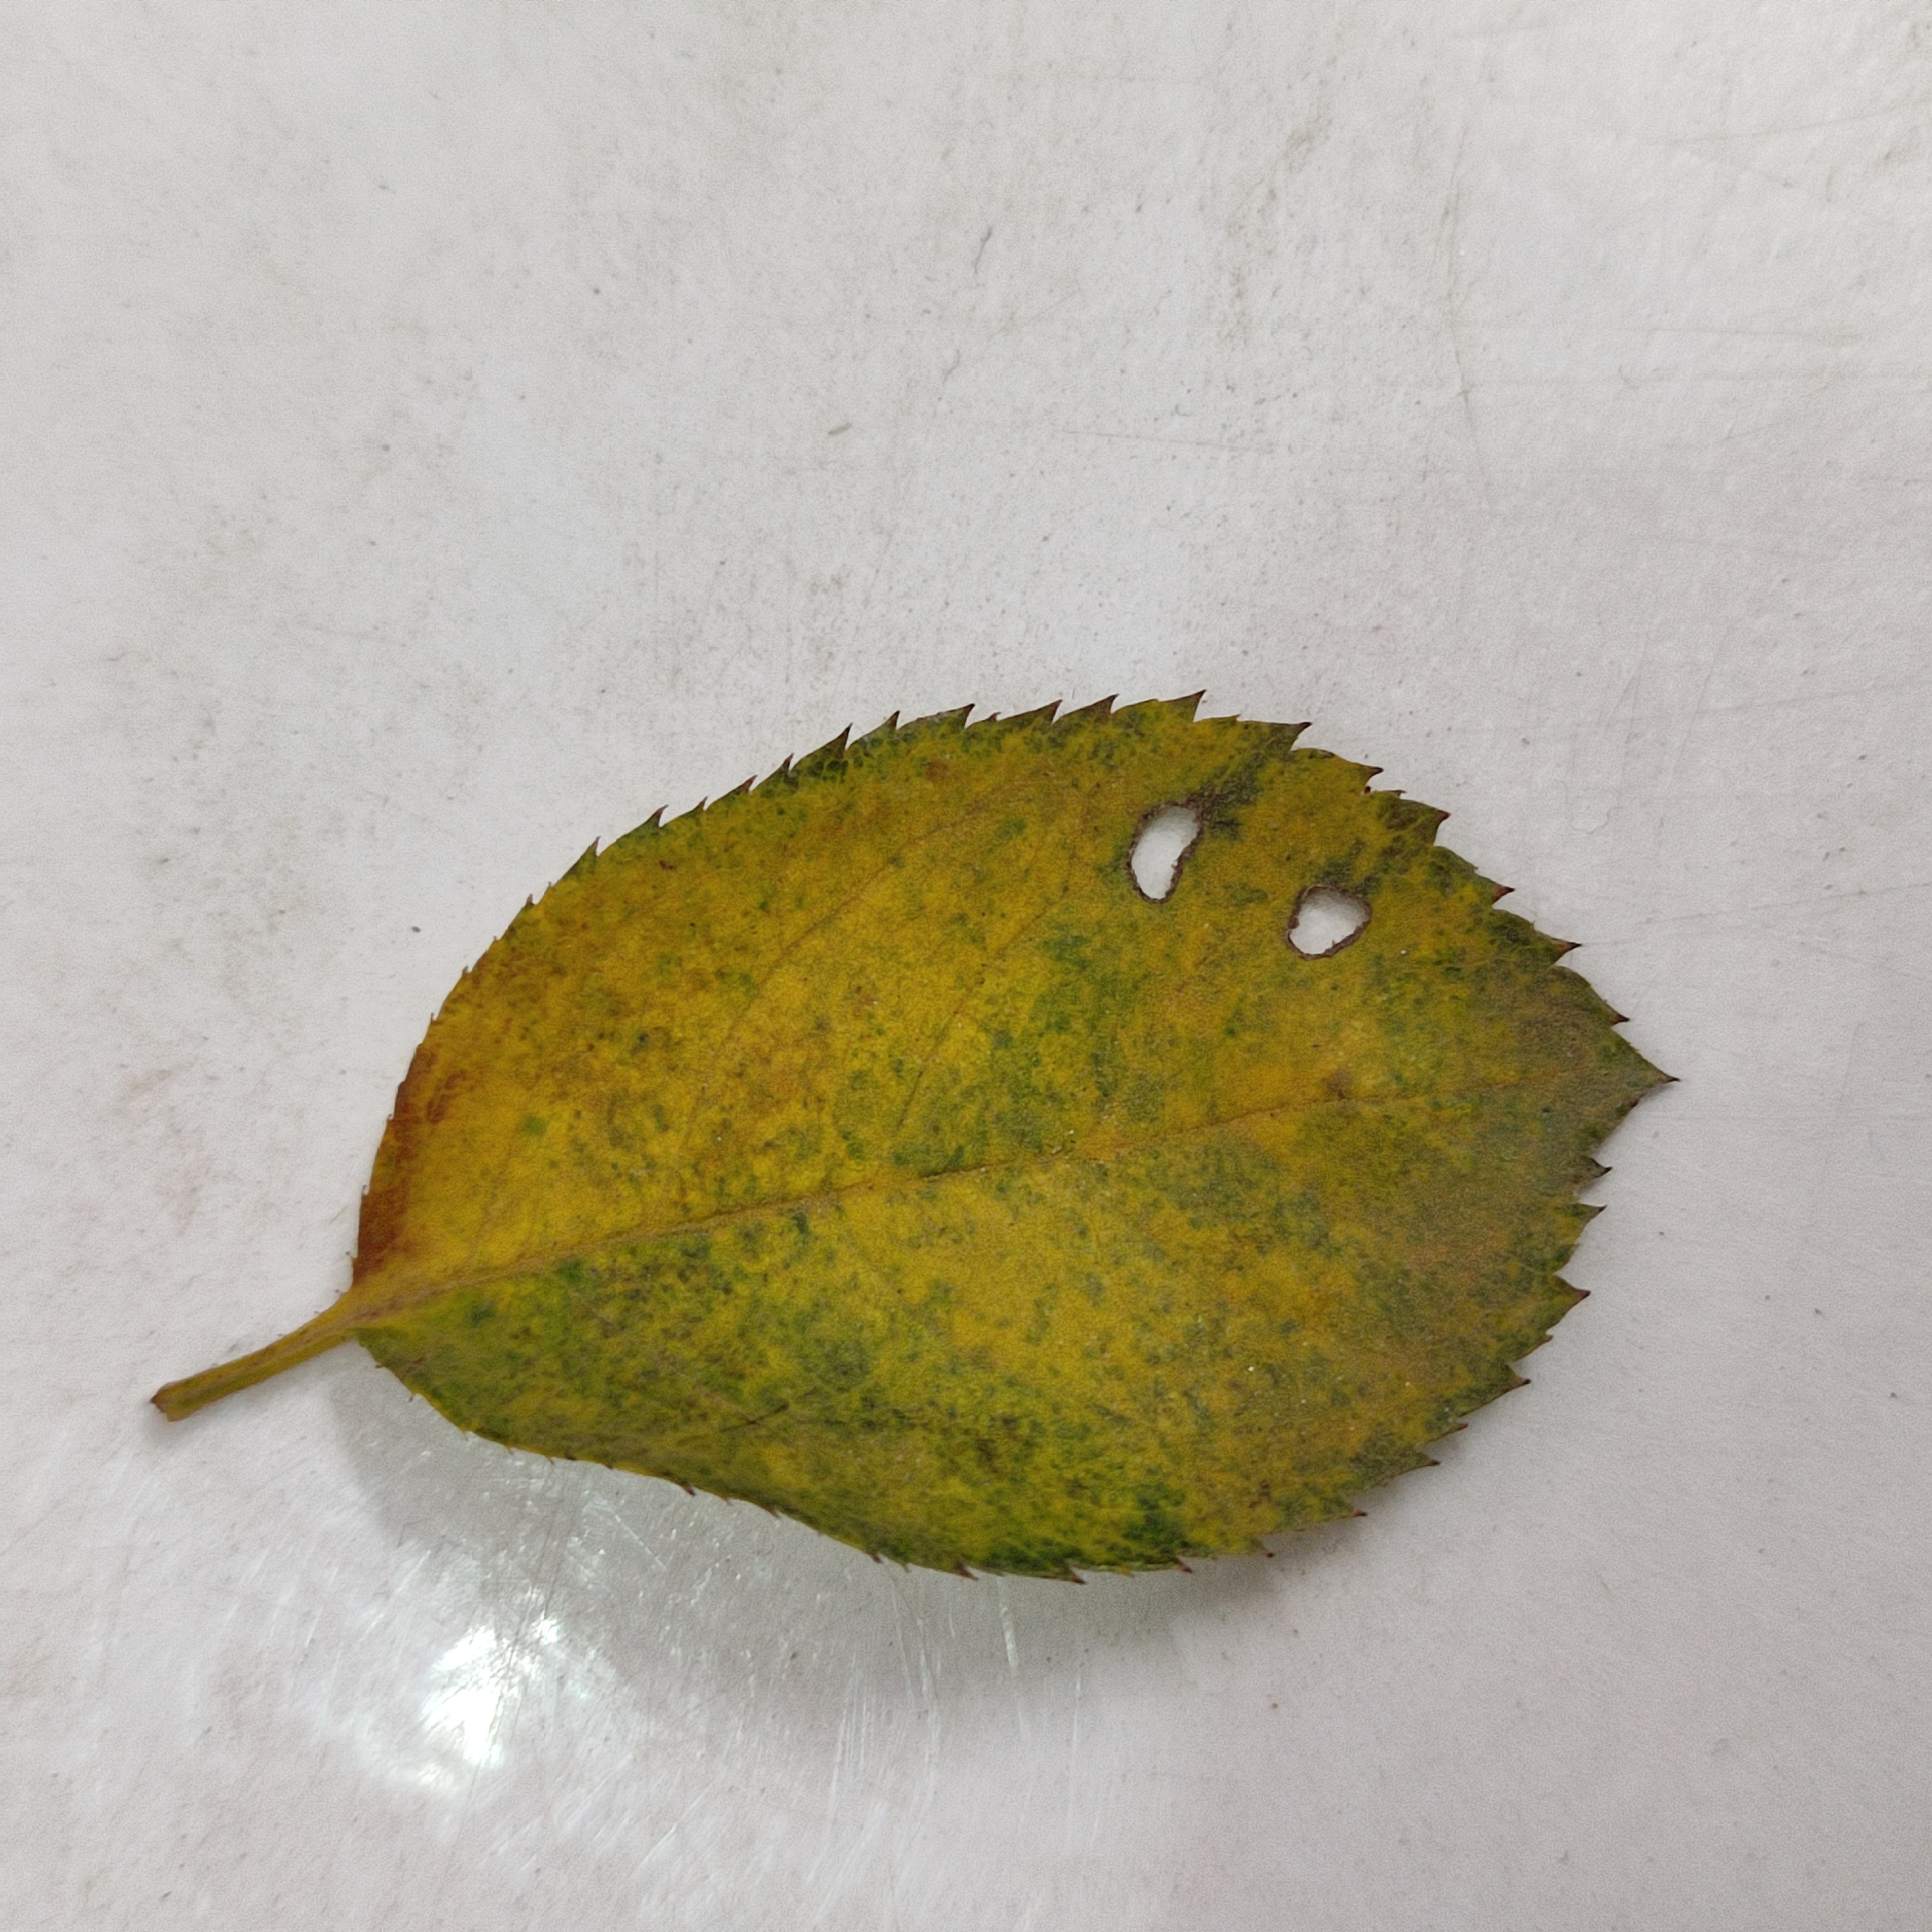
Label: Insect Hole